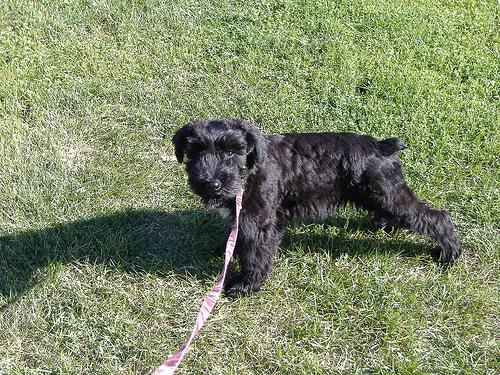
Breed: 232-n000089-giant_schnauzer